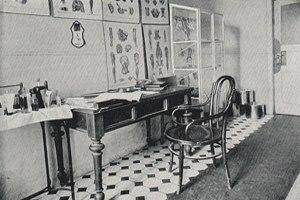
L’Hôpital juif de Varsovie est un établissement médical juif fonctionnant à Varsovie dans les années 1902-1943. Pendant plusieurs années il a été considéré comme l’un des meilleurs et des plus modernes hôpitaux en Pologne.